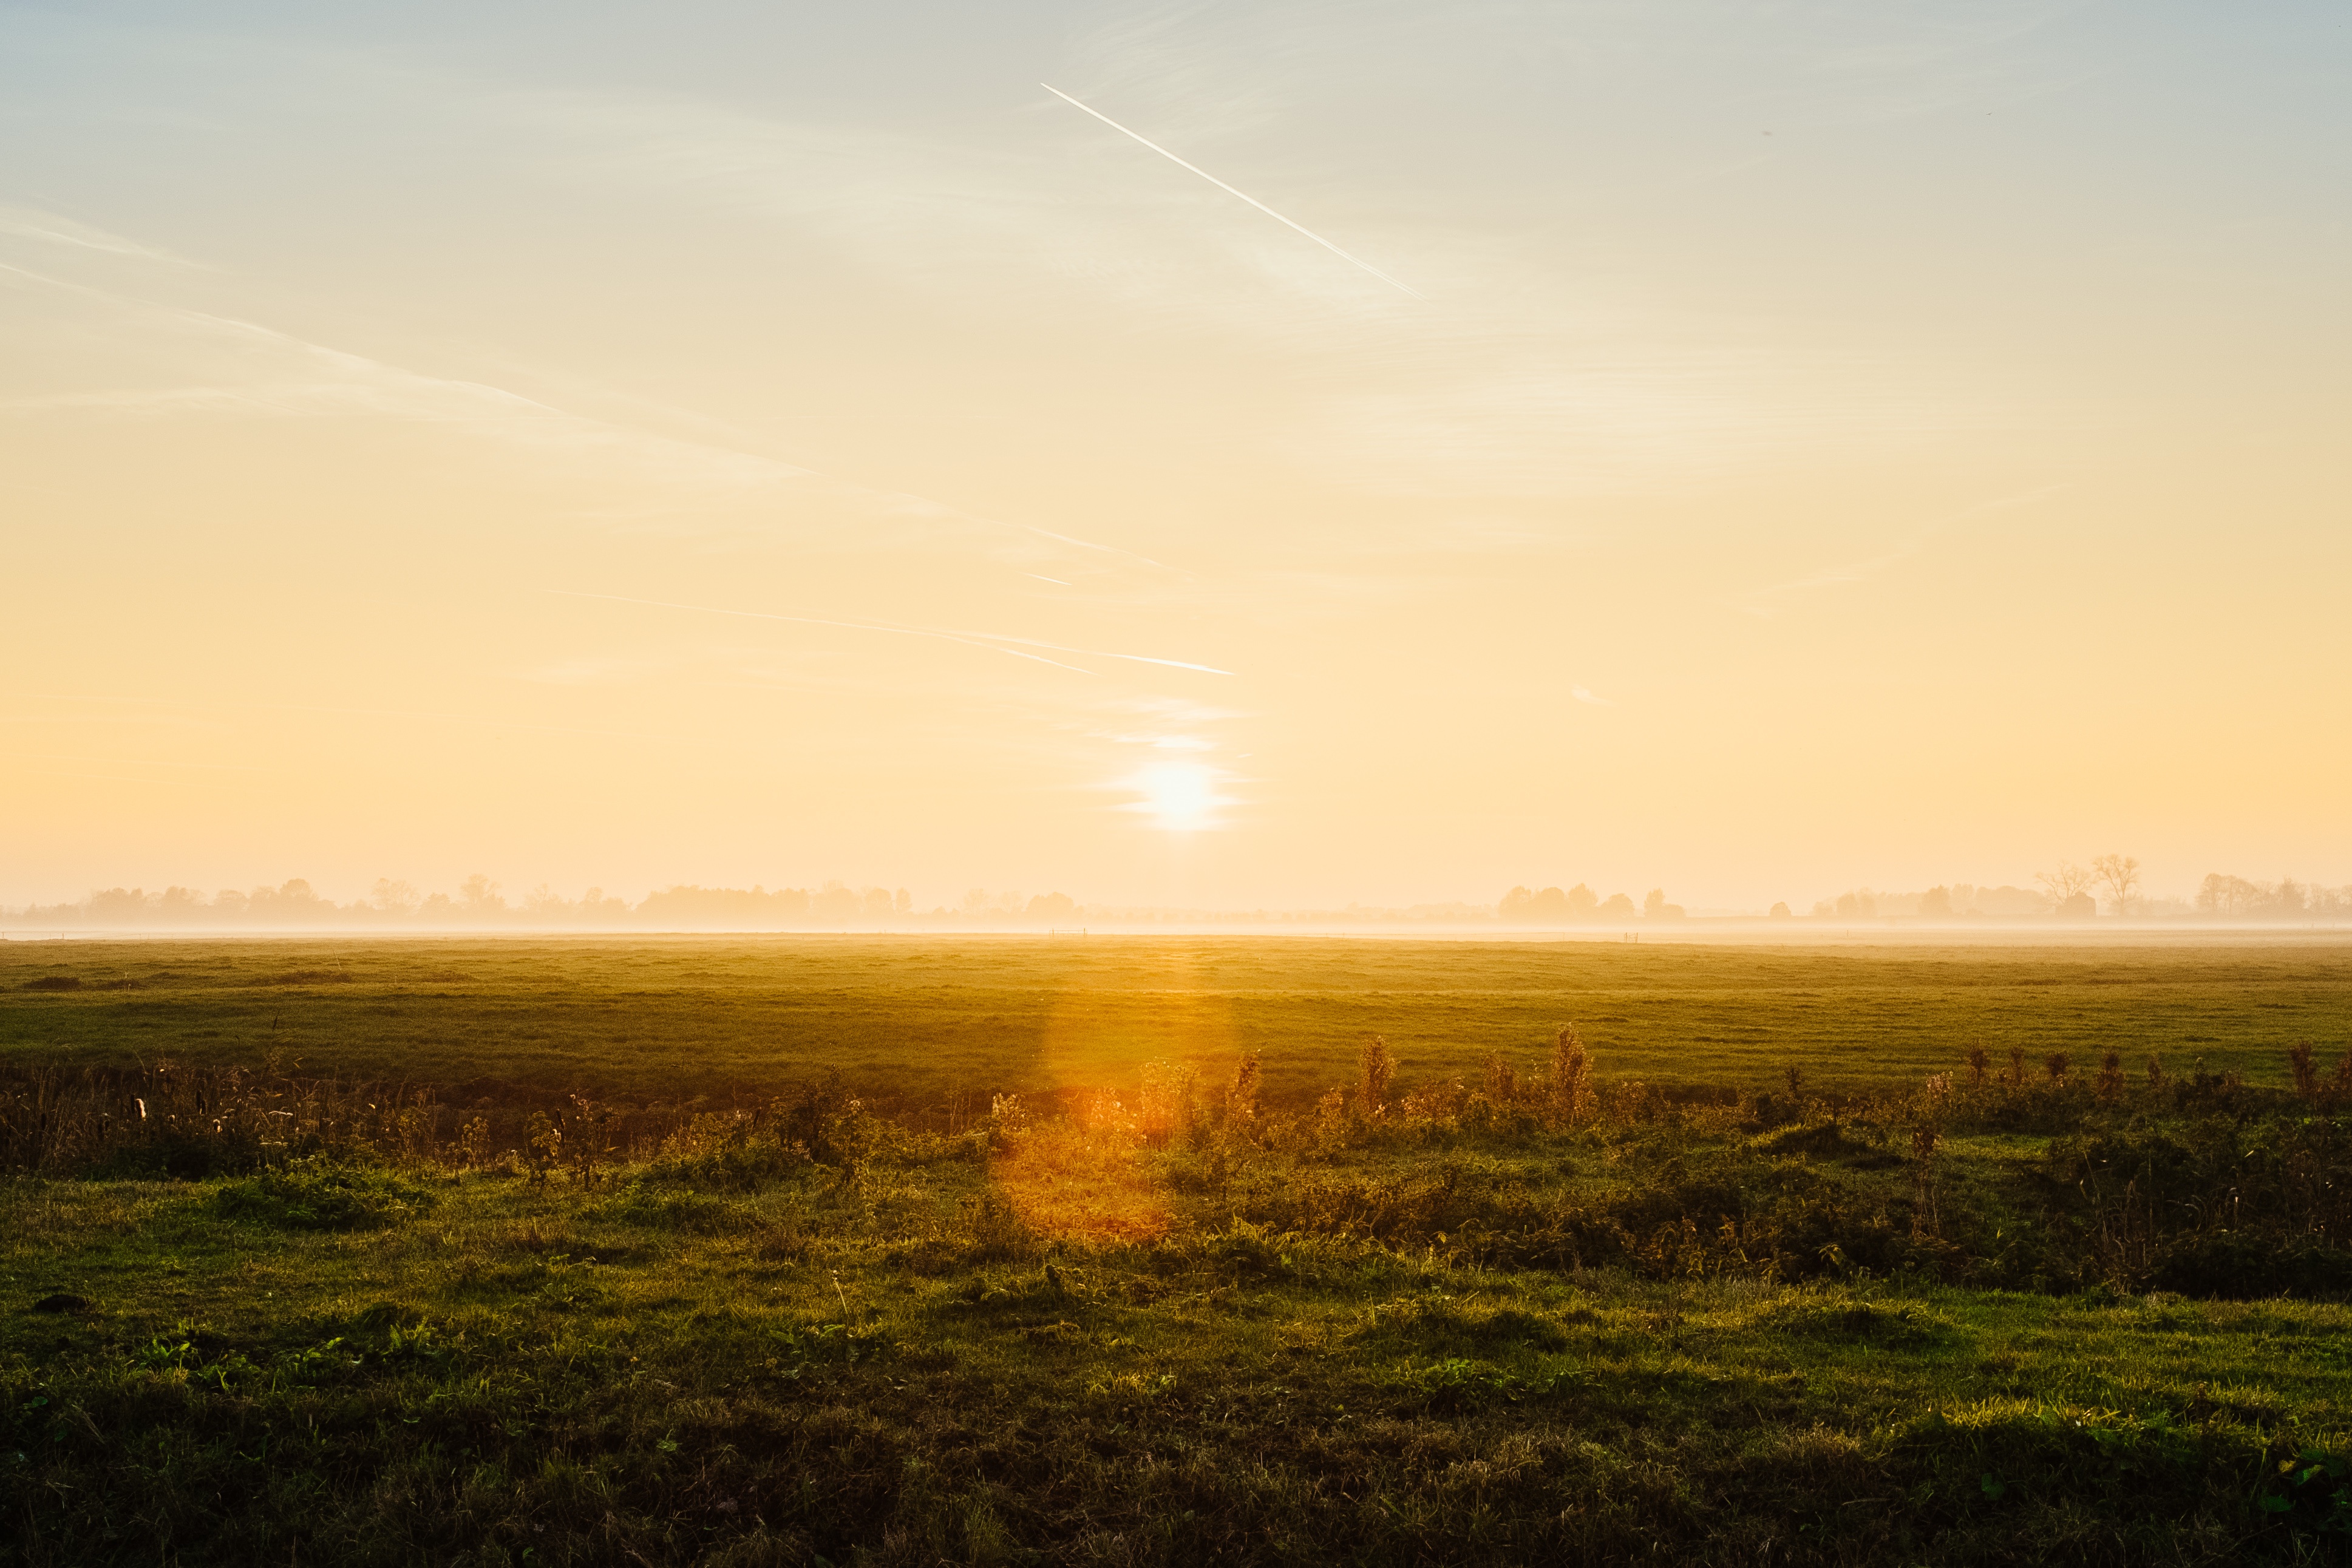
landscape, sea, coast, nature, horizon, cloud, sky, sun, sunrise, sunset, mist, field, prairie, sunlight, morning, hill, dawn, dusk, evening, plain, grassland, wetland, plateau, steppe, rural area, natural environment, atmospheric phenomenon